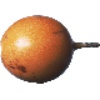
Label: Granadilla 1